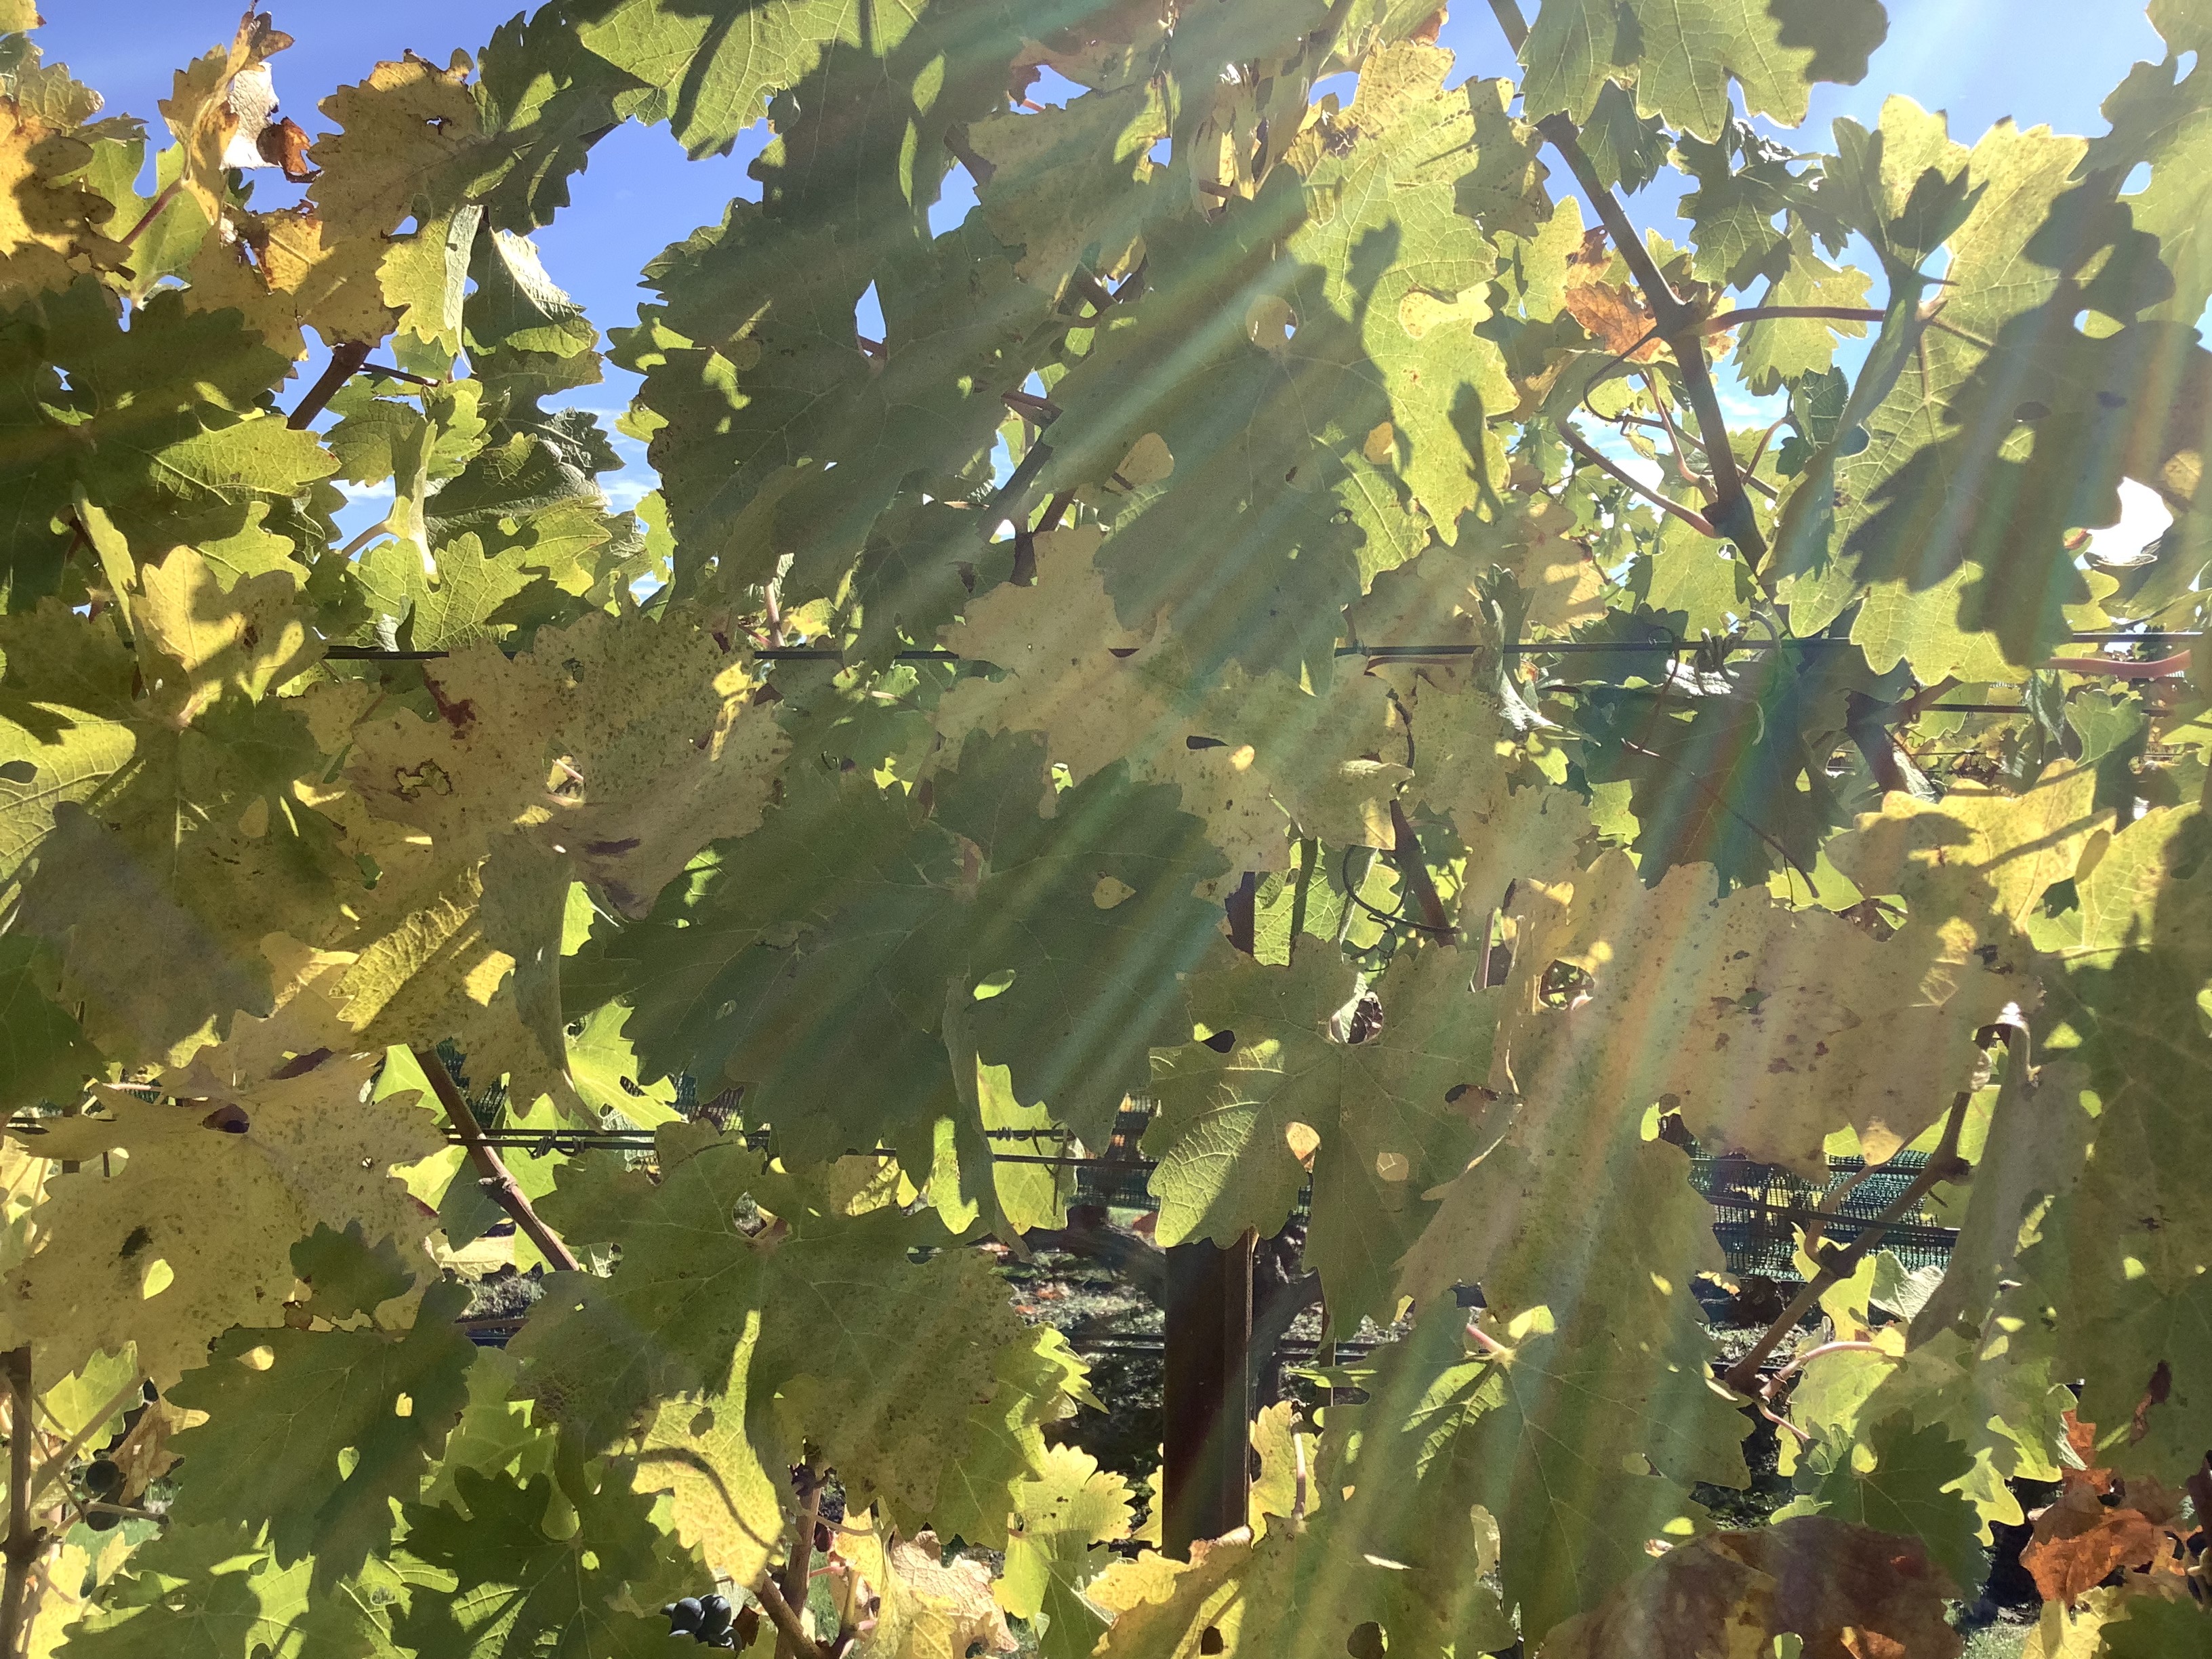
Label: No Virus